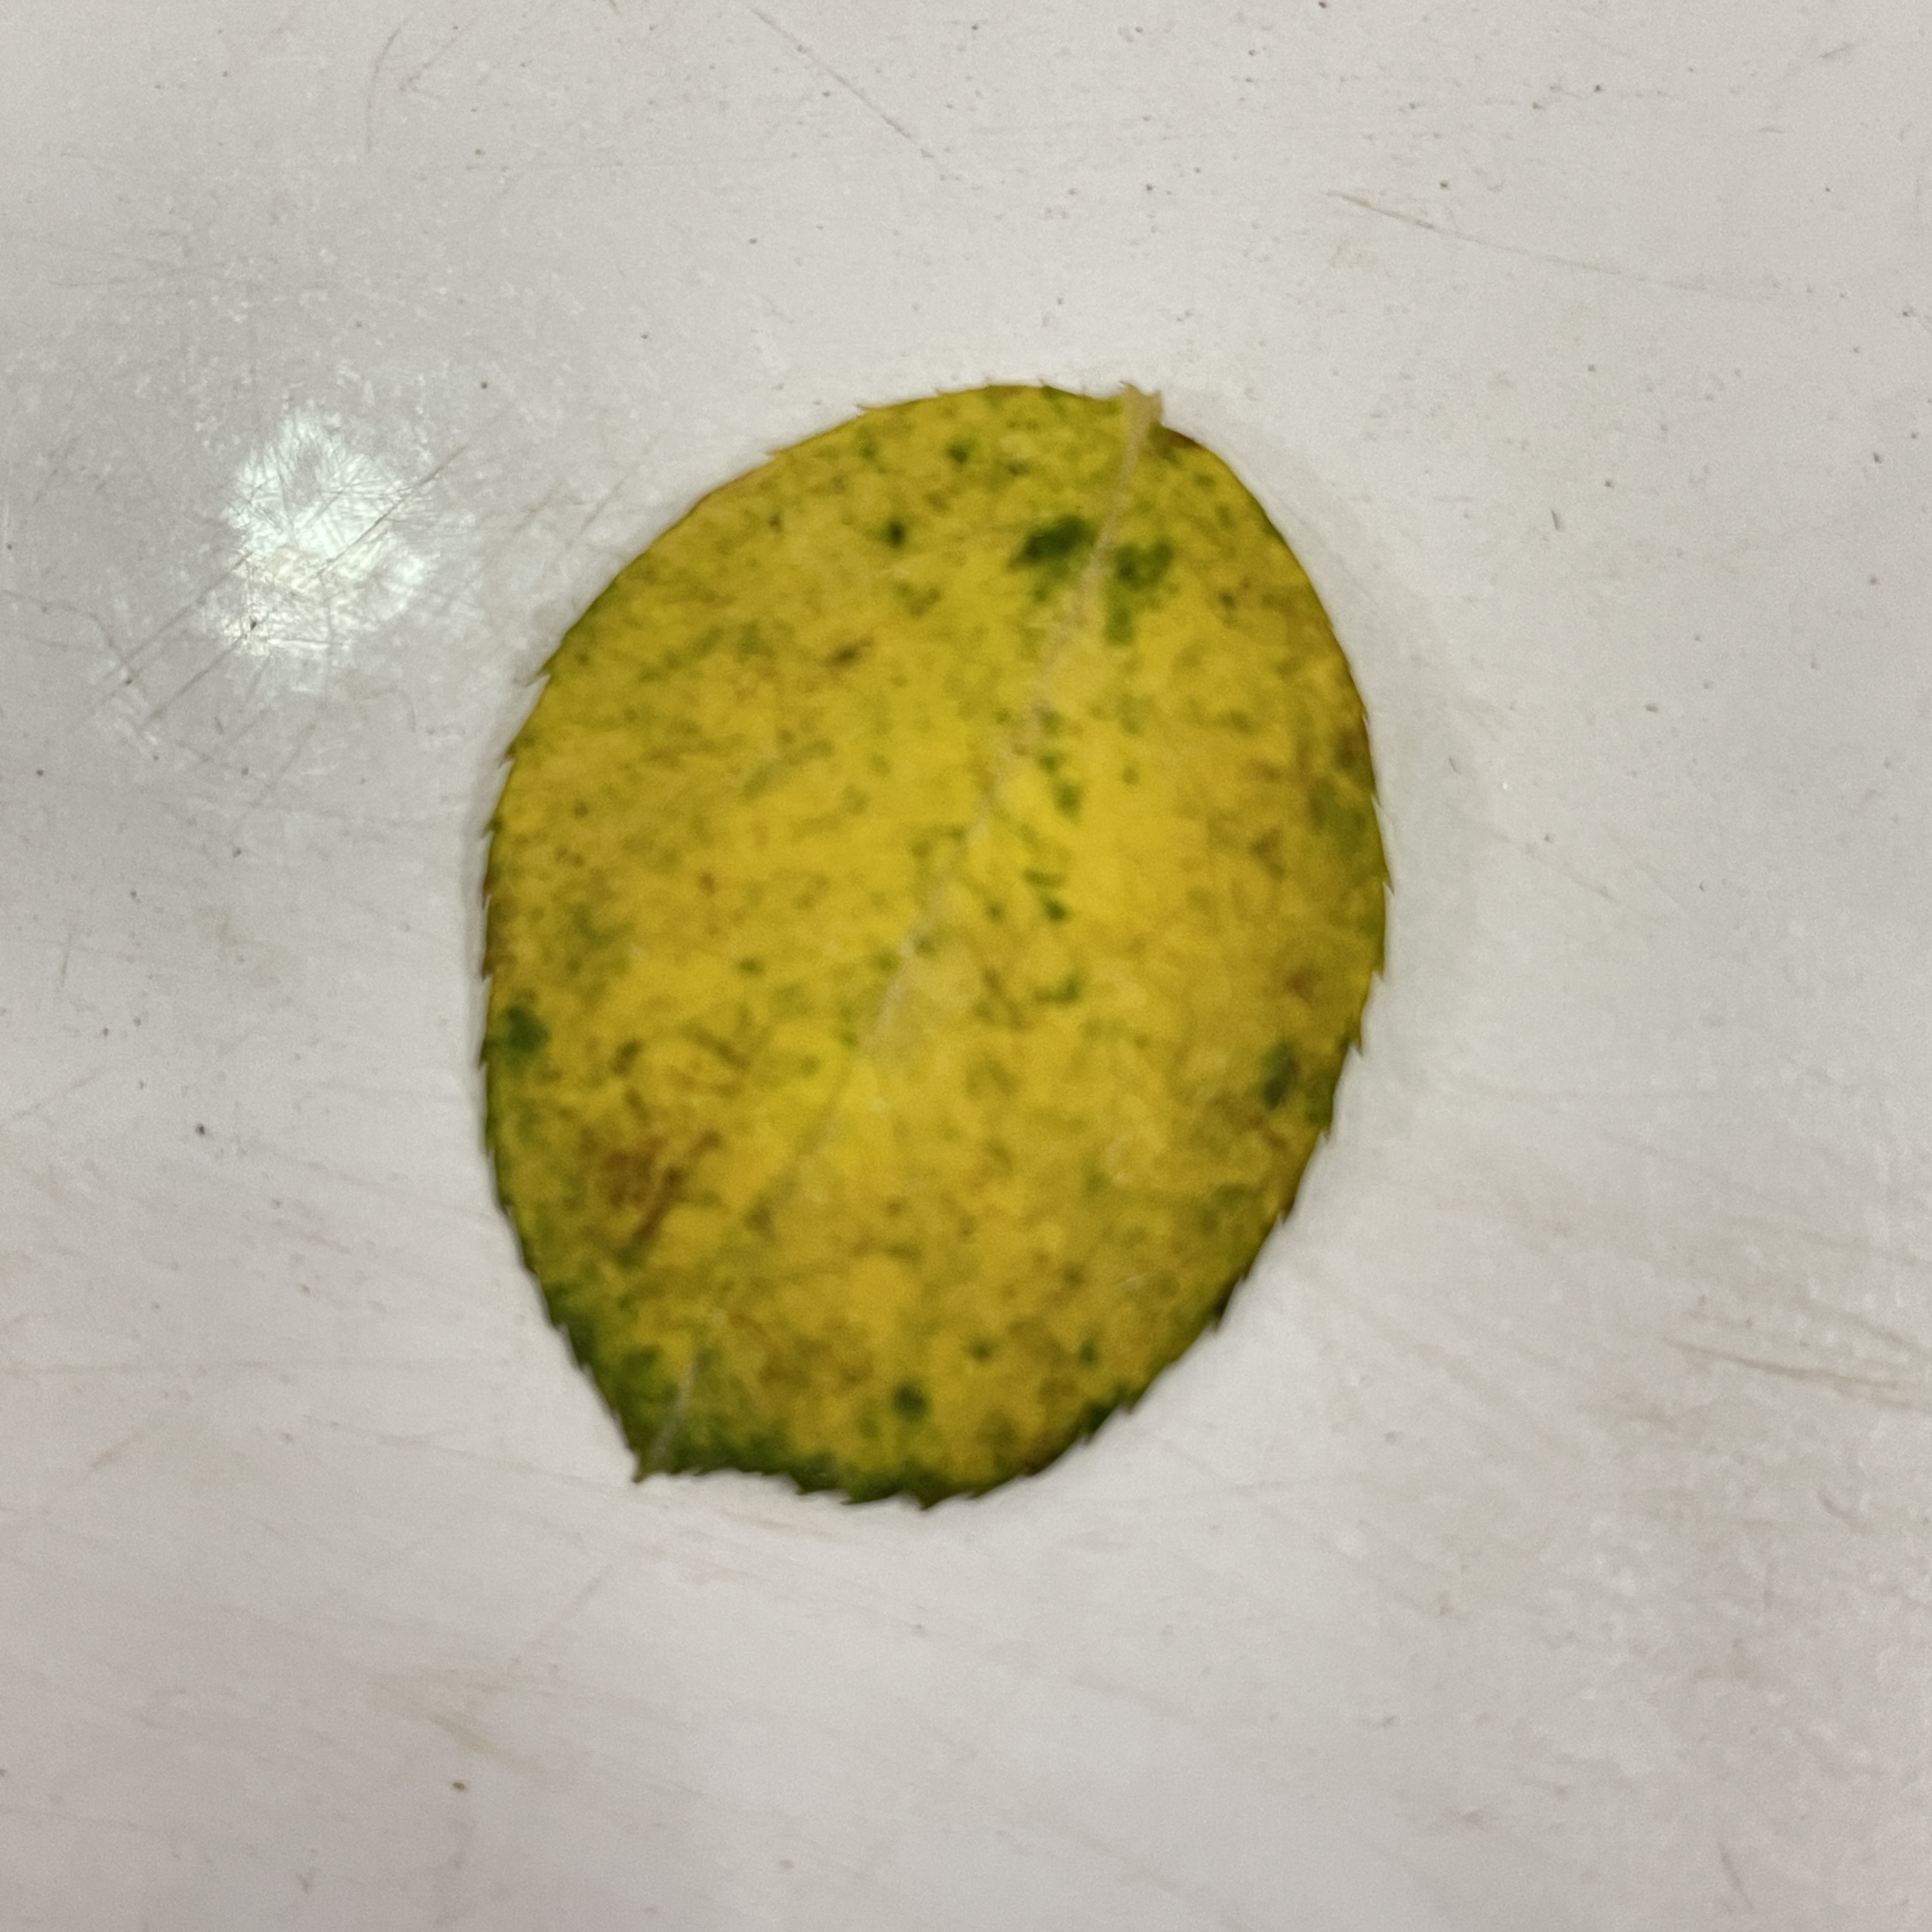
Label: Black Spot